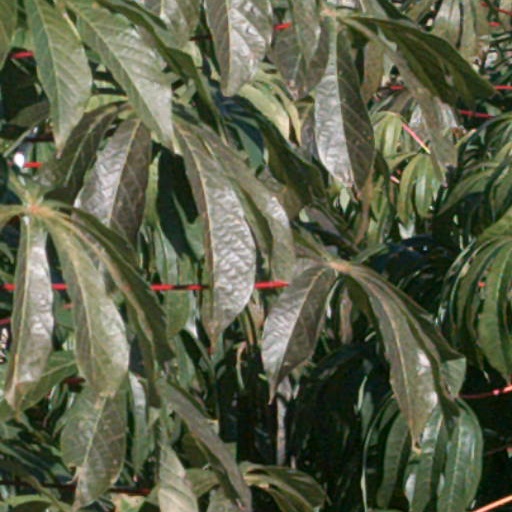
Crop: cassava